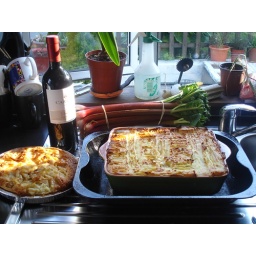
Home made fish pie followed by apple cake.. It was great